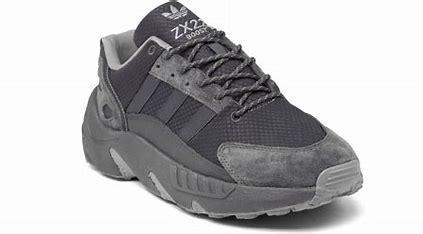
Brand: Adidas
Model: ZX 22 Boost